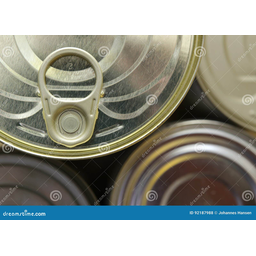
Label: metal